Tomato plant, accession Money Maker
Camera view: horizontal (90 deg, fisheye); turntable rotation: 150 degrees
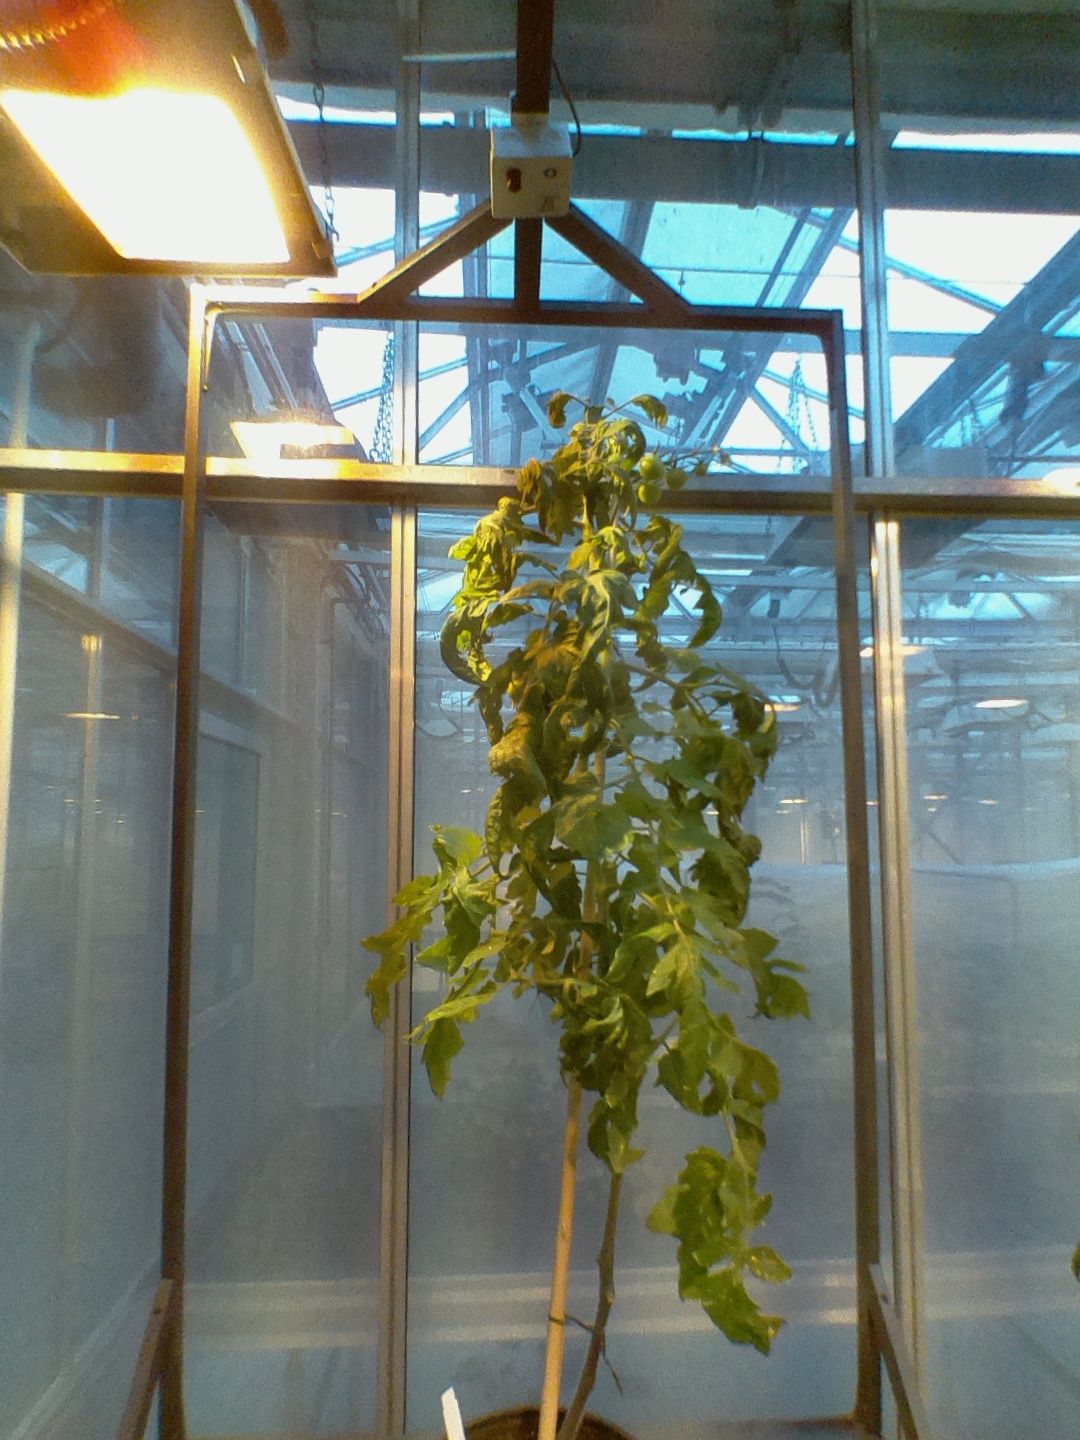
BBCH growth stage 74: 40%-50% of final fruit size